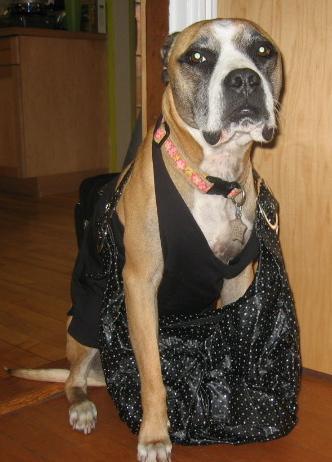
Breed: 225-n000082-boxer